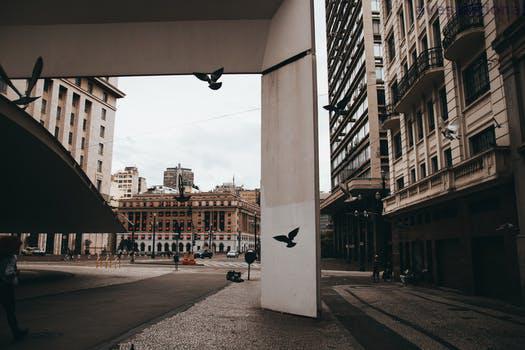
Label: Watermark